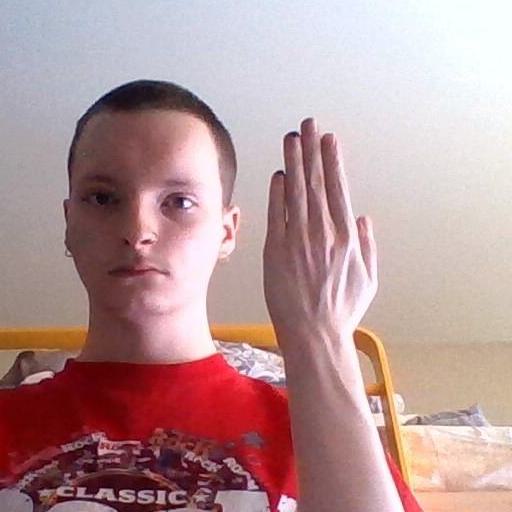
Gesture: stop_inverted